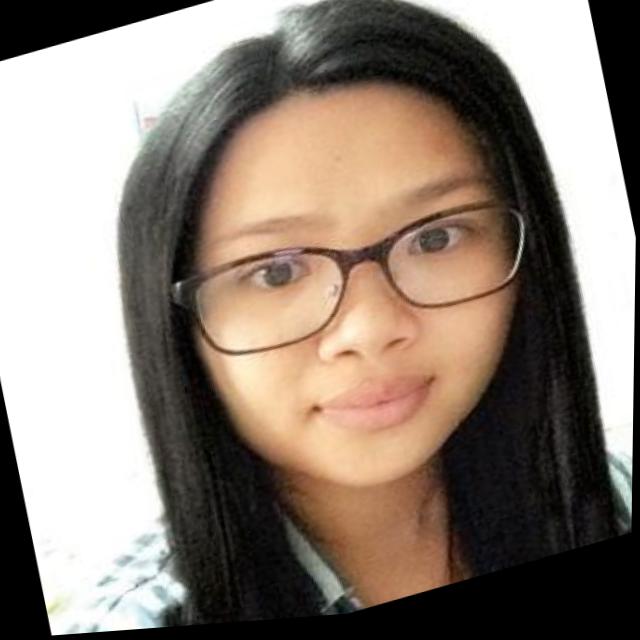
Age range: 21-44